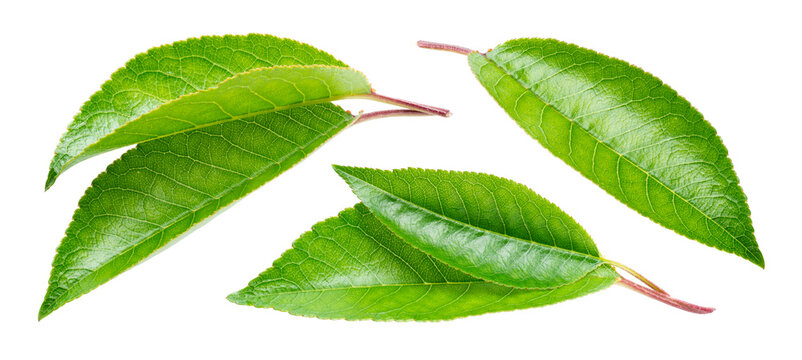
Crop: cherry
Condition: healthy